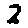
Label: 2